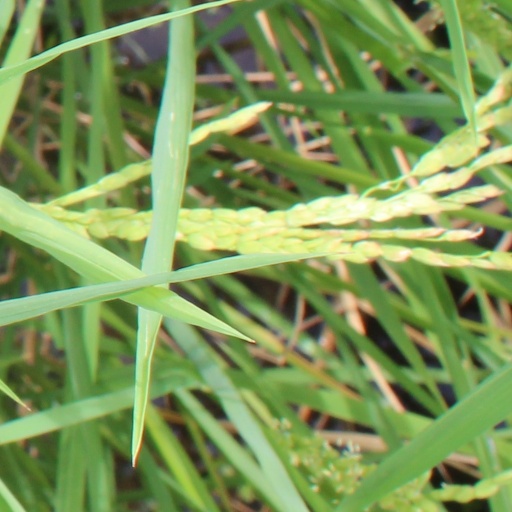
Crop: rice